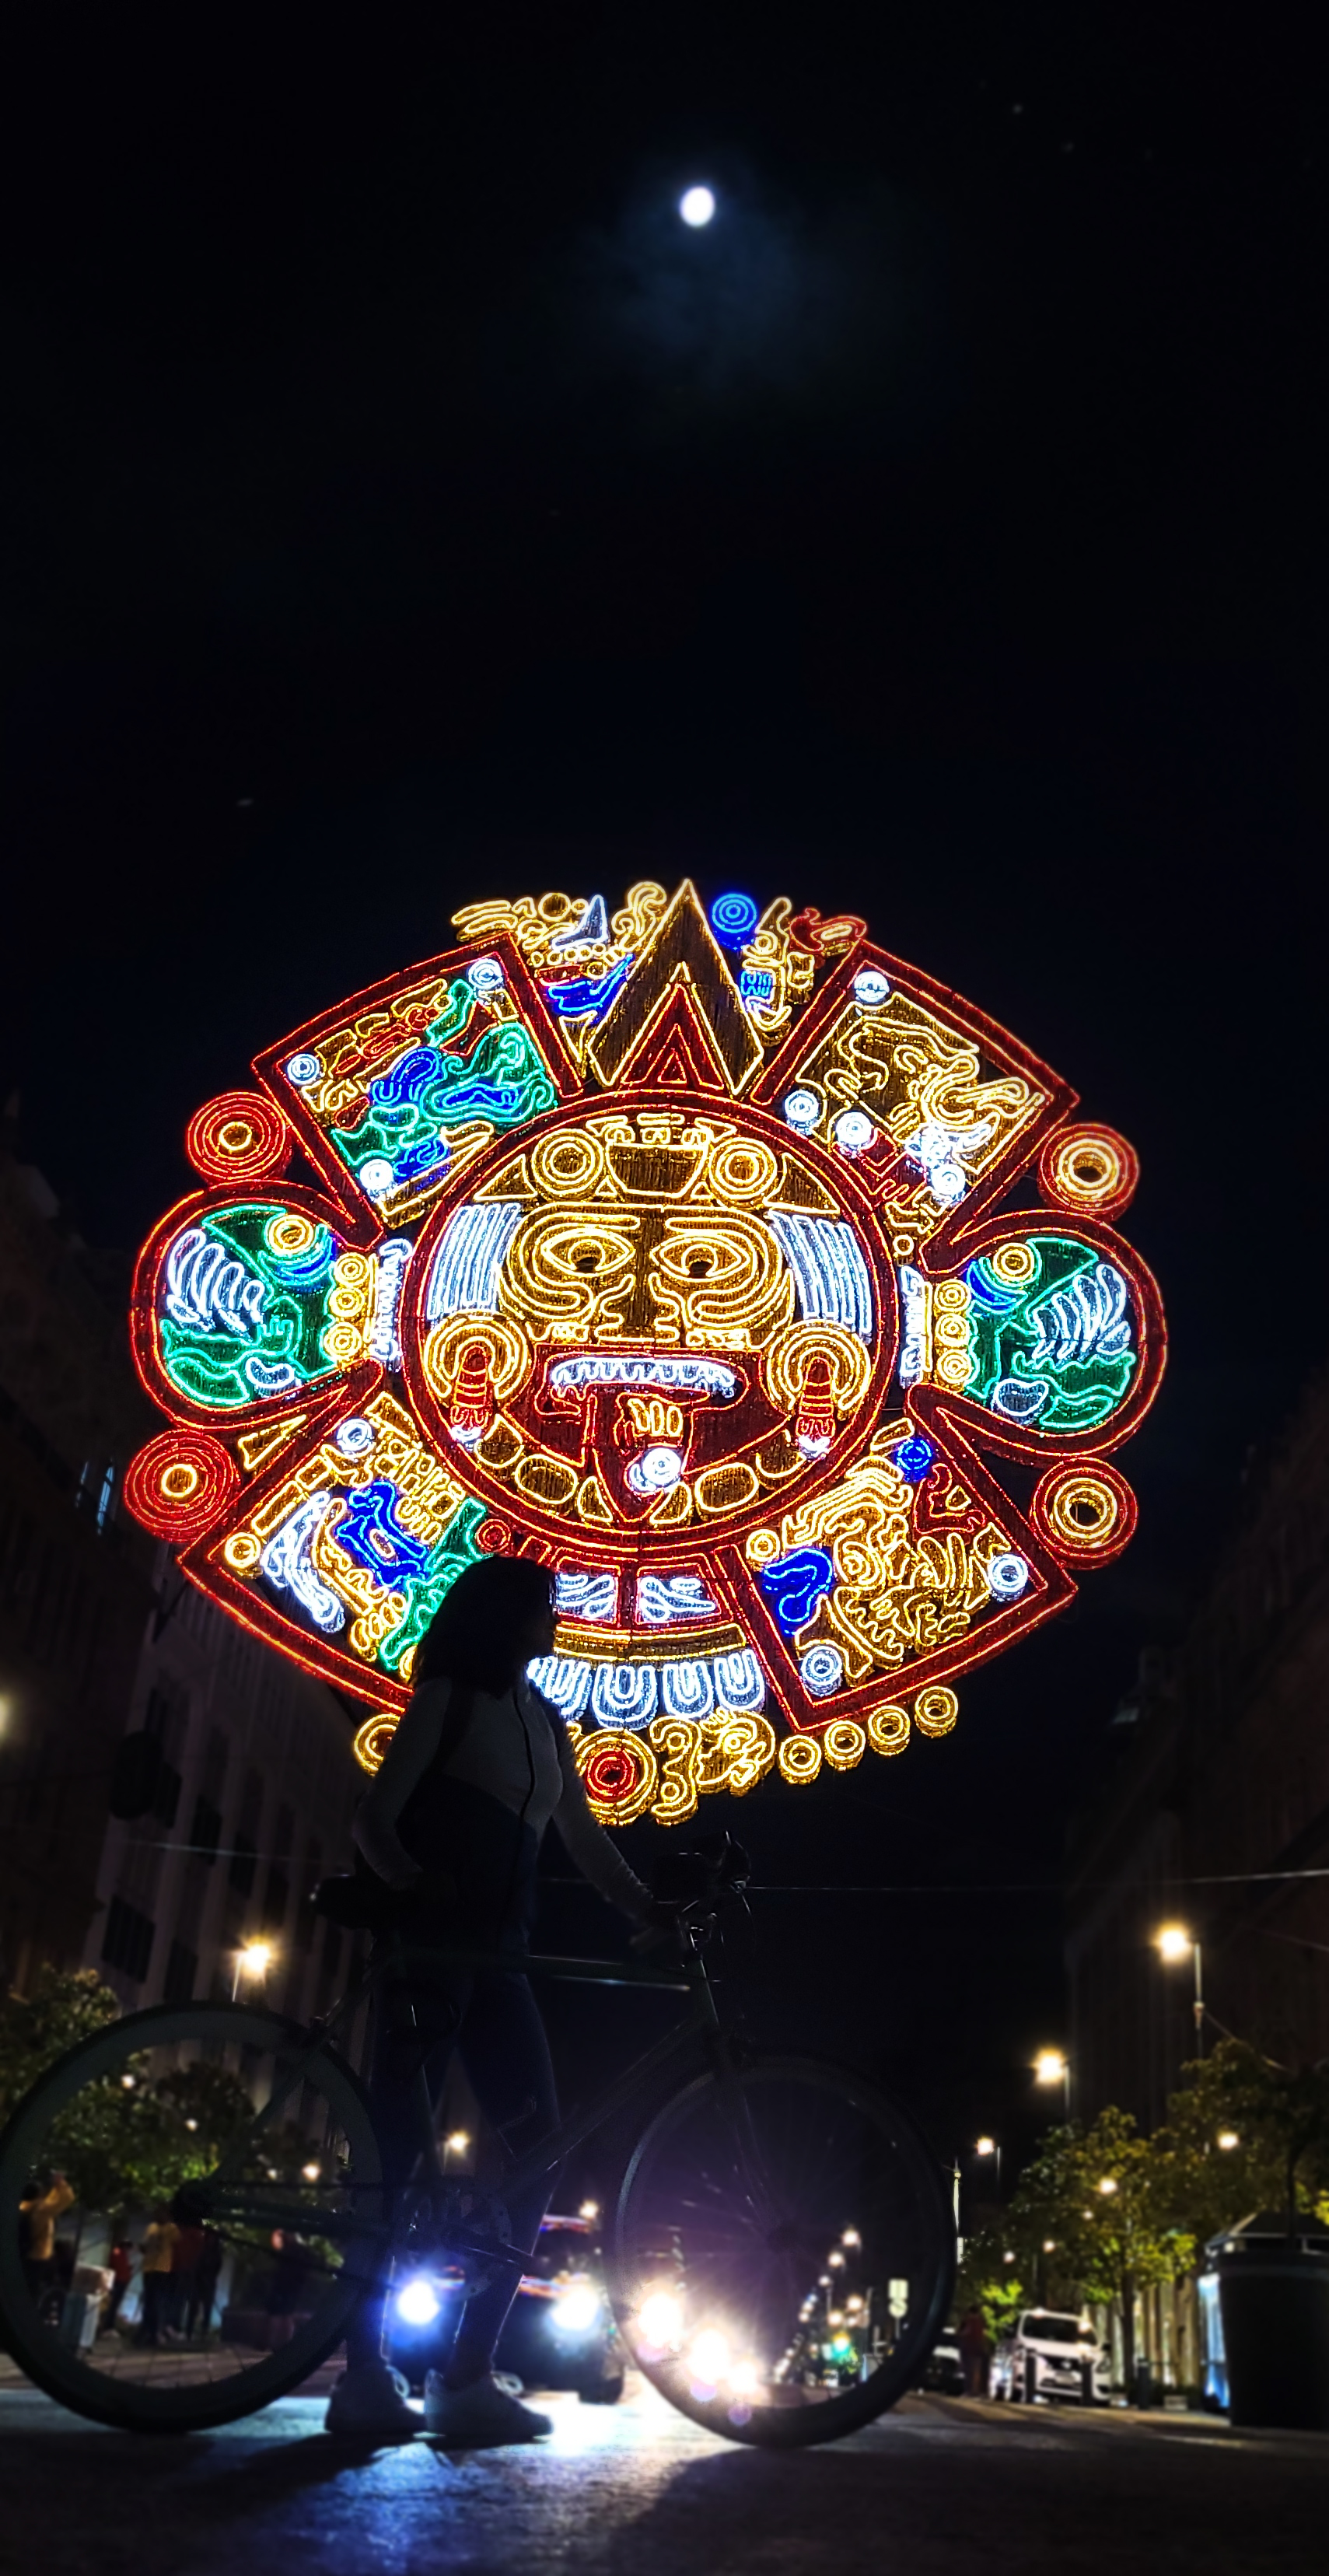
art, light, lighting, fixture, event, midnight, Tints and shades, glass, darkness, stained glass, city, fun, symmetry, fashion accessory, light fixture, night, pattern, circle, visual arts, building, lighting accessory, holiday, metal